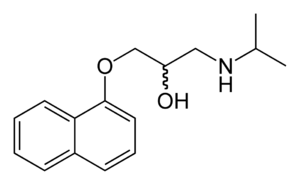
Beta-blokker
Kemisk struktur af propranolol, en af de første beta-blokkere.
Beta-blokkere er en gruppe lægemidler.